History of the Texas Ranger Division

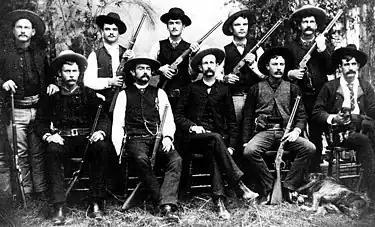

It was at these times that many of the Rangers' myths were born, such as their success in capturing or killing notorious criminals and "desperados" (including bank robber Sam Bass and gunfighter John Wesley Hardin) and their decisive role in the defeat of the Comanche, the Kiowa and the Apache peoples. It was also during these years that the Rangers suffered the only defeat in their history when they surrendered at the Salinero Revolt in 1877. Despite the fame of their deeds, the conduct of the Rangers during this period was questionable. In particular, McNelly and his men used ruthless methods that often rivaled the brutality of their opponents, such as taking part in summary executions and confessions induced by torture and intimidation. McNelly also made himself famous for disobeying direct orders from his superiors on several occasions, and breaking through the Mexican frontier for self-appointed law enforcement purposes. Arguably, these methods either sowed the seeds of discontent among Mexican-Americans or restored order to the frontier. After McNelly's retirement because of health problems, the Special Force was dissolved in 1877 and their members absorbed into the Frontier Battalion, which continued to function even after Jones's death in the line of duty in 1881. By the last years of the 19th century, a high measure of security within the vast frontier of Texas had been achieved, in which the Rangers had played a primary role.